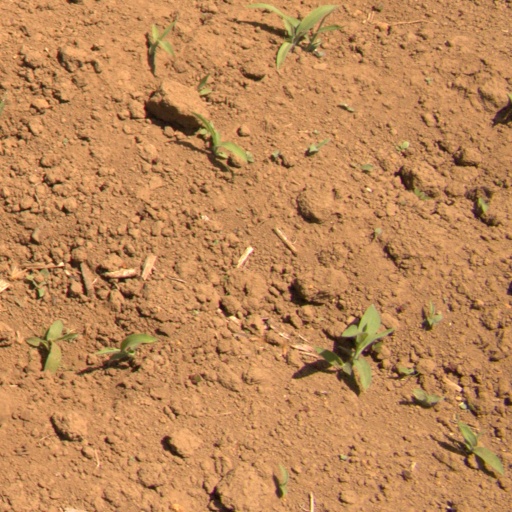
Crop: Jerusalem artichoke